United Nations Security Council Resolution 866

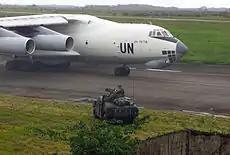
United Nations plane at Roberts International Airport in Liberia

United Nations Security Council resolution 866, adopted unanimously on 22 September 1993, after reaffirming resolutions 813 (1993) and 856 (1993), the council noted that United Nations involvement would contribute significantly to the effective implementation of the peace agreement in Liberia and went on to establish the United Nations Observer Mission in Liberia (UNOMIL).